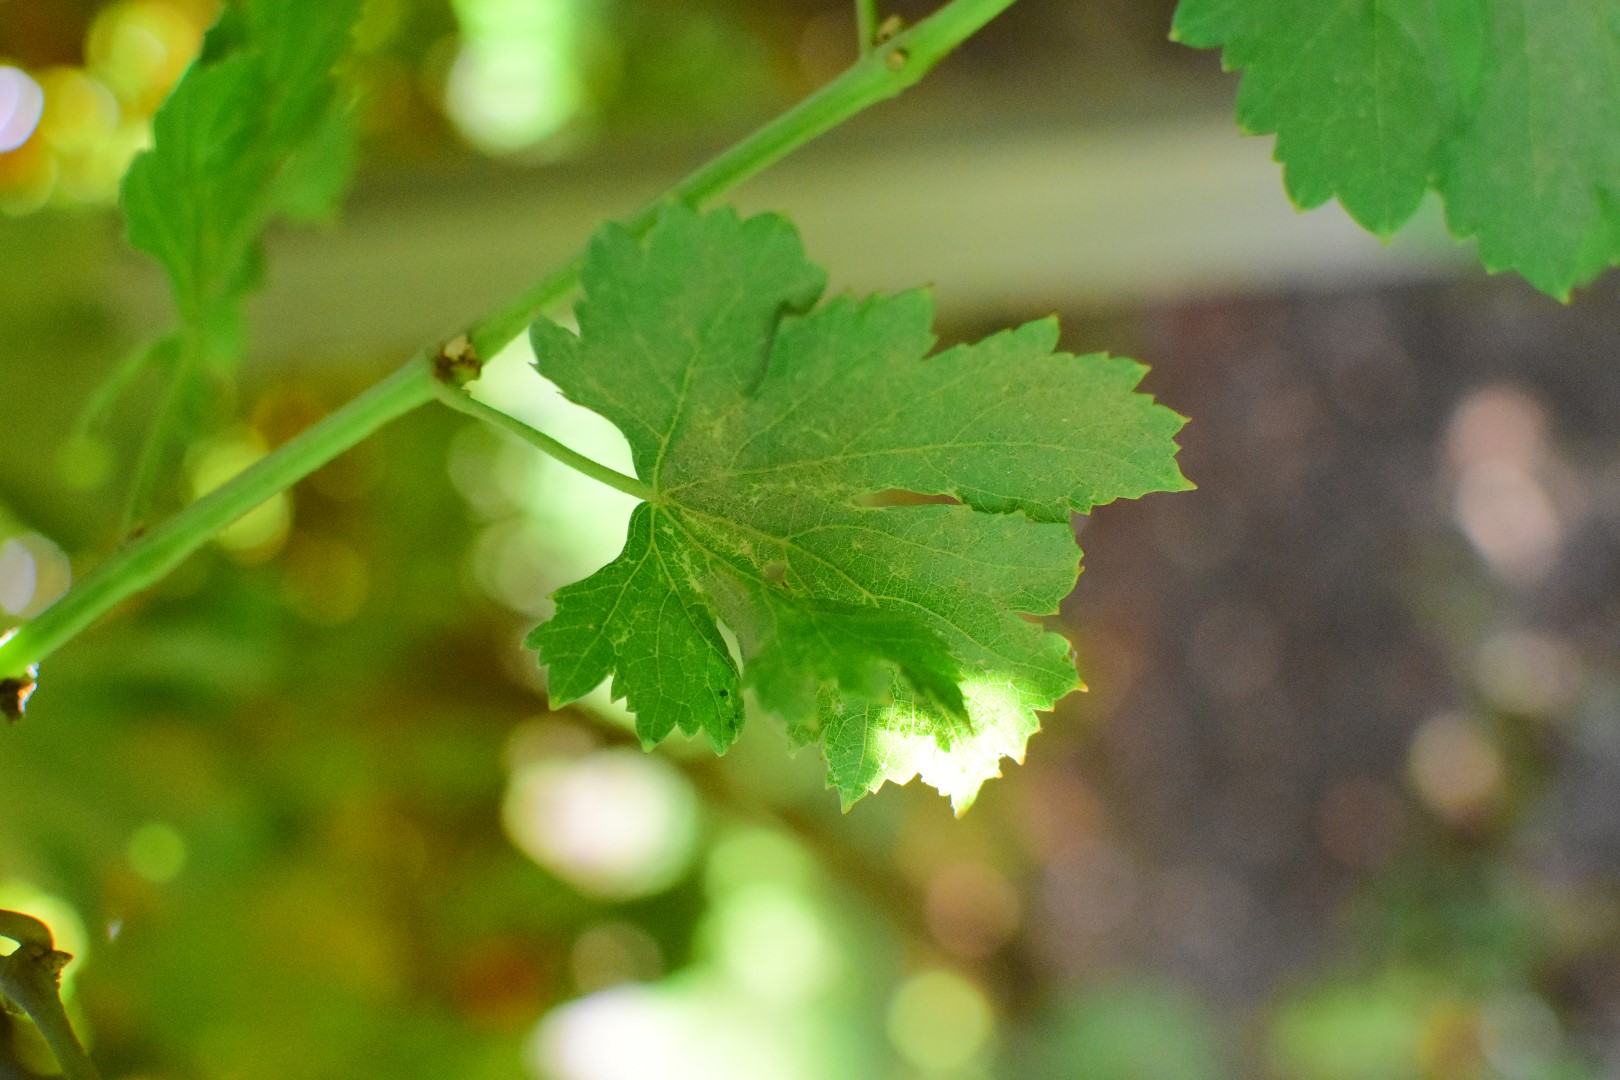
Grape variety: Deas Al-Annz